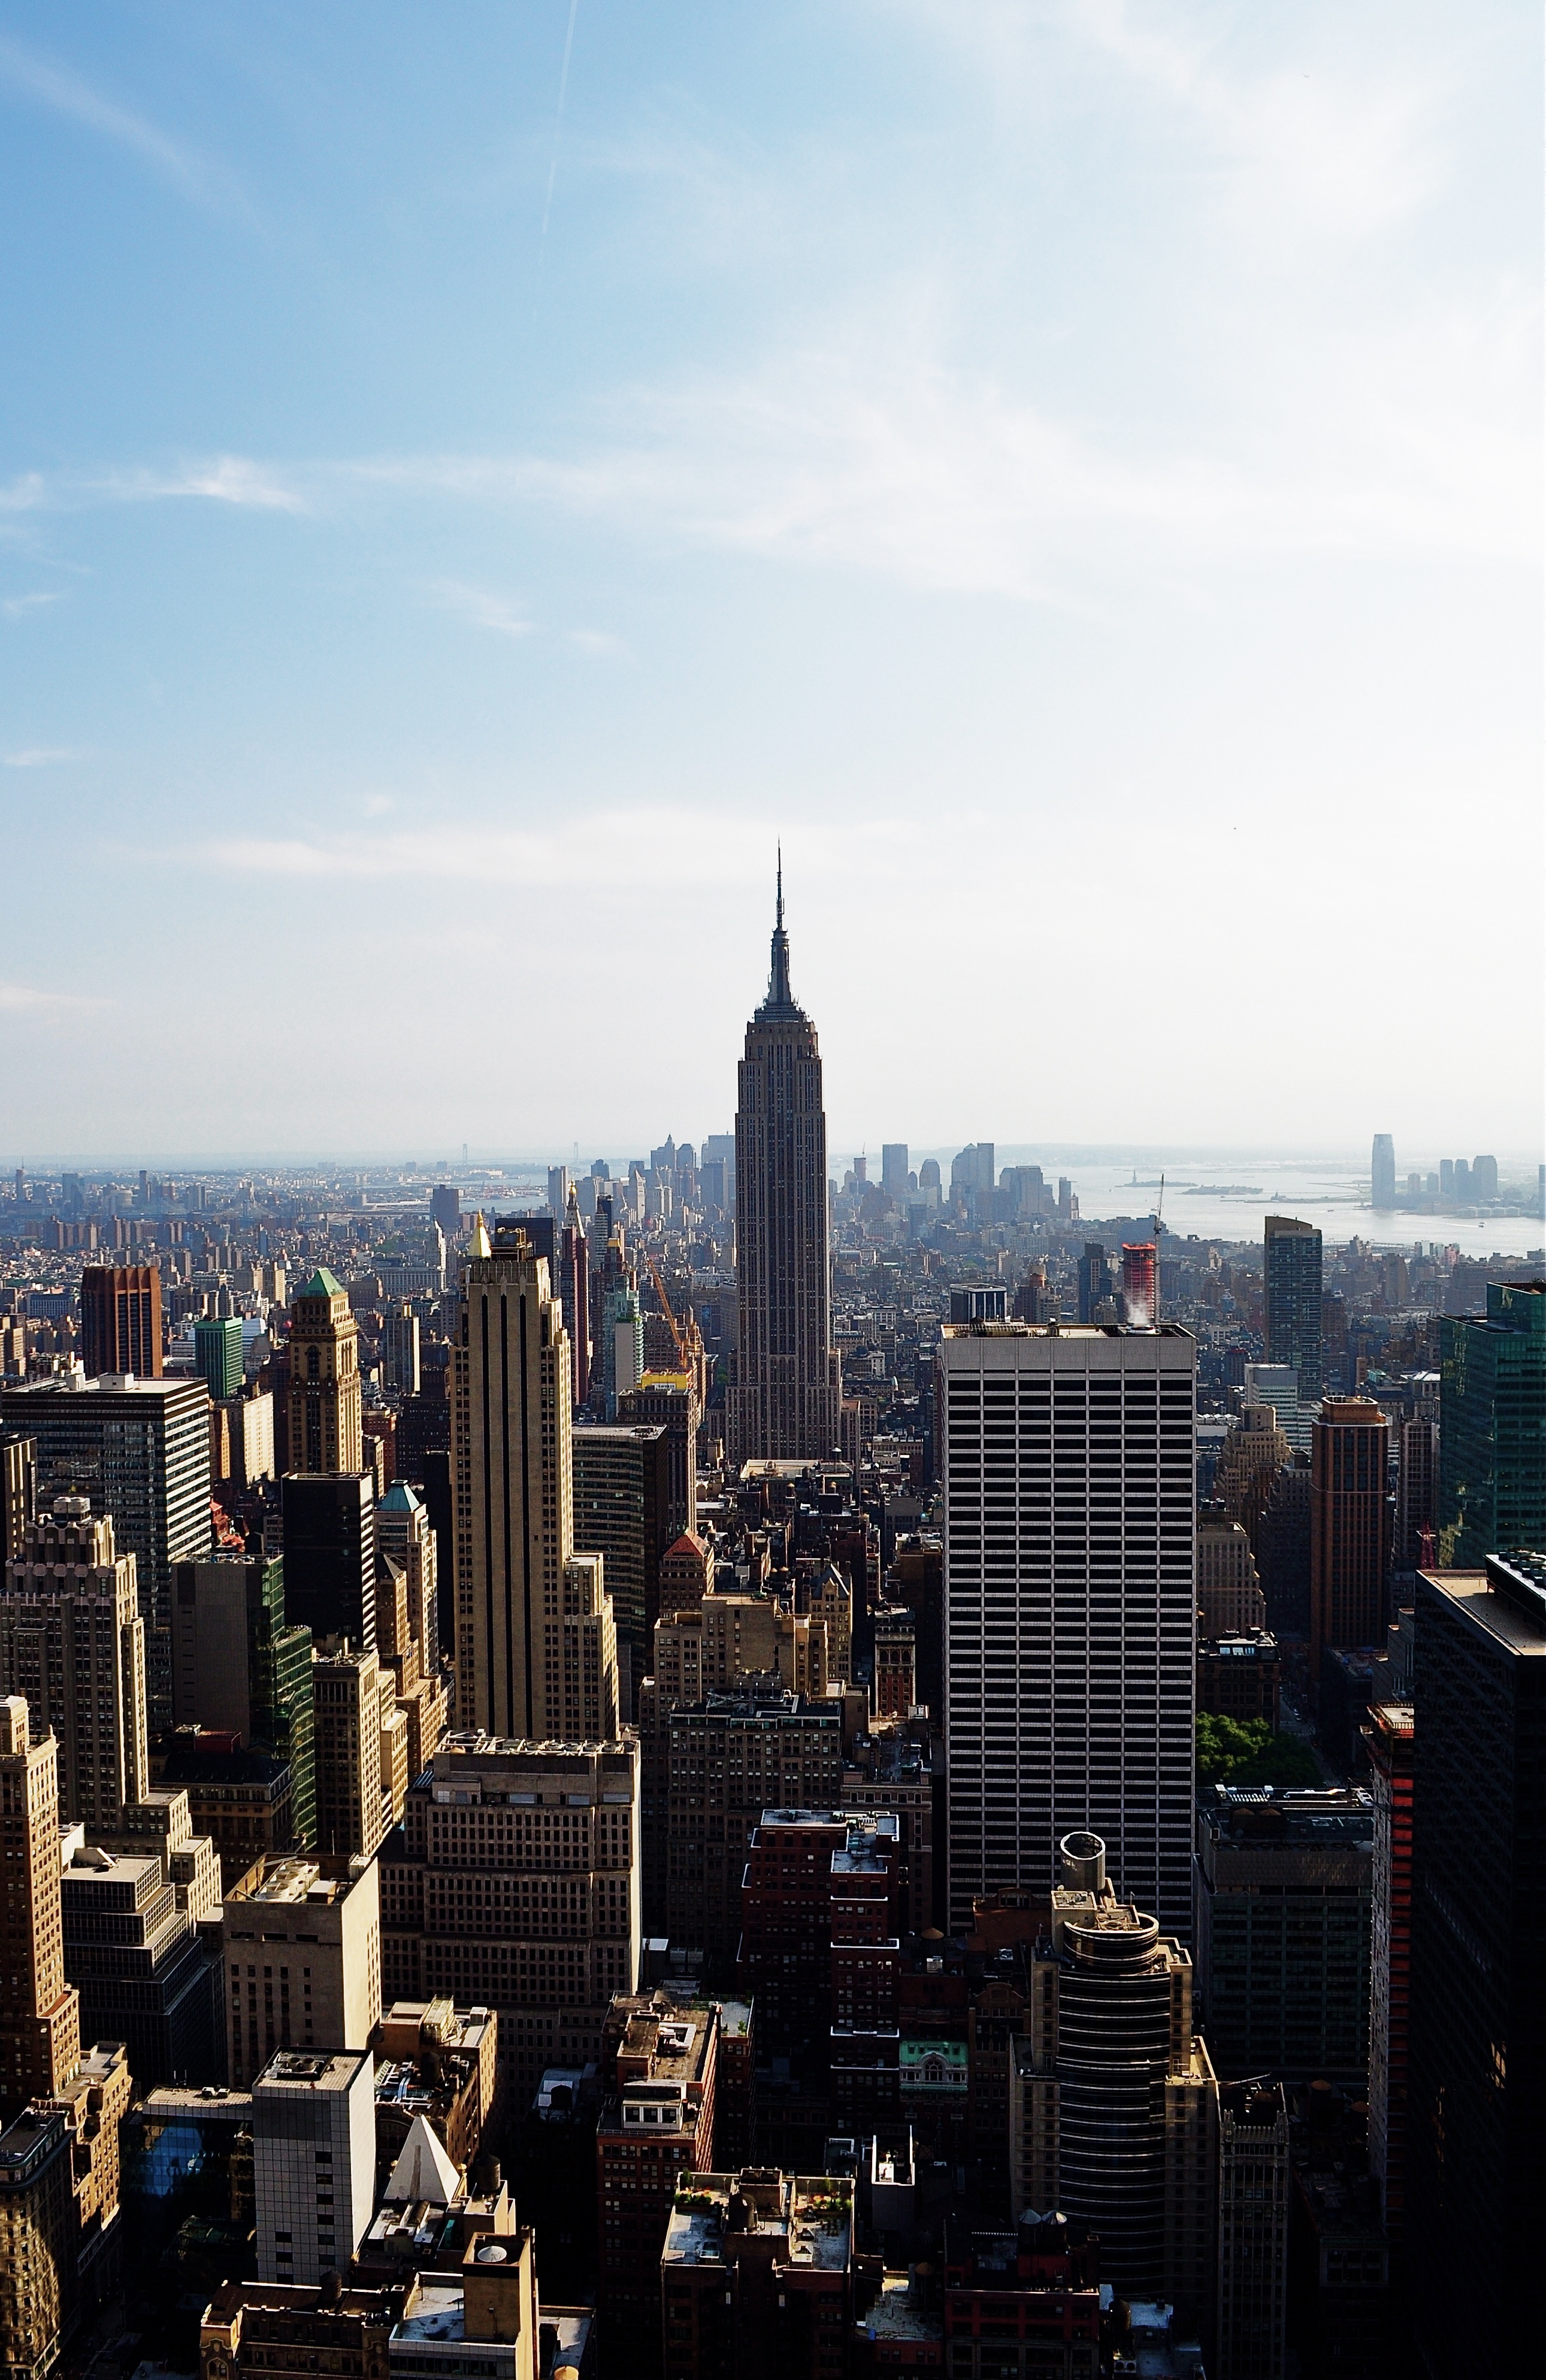
horizon, sky, skyline, city, skyscraper, new york, cityscape, downtown, dusk, evening, tower, landmark, empire state building, empire state, tower block, skyscrapers, buildings, towers, rooftops, metropolis, metropole, urban area, geographical feature, human settlement, metropolitan area